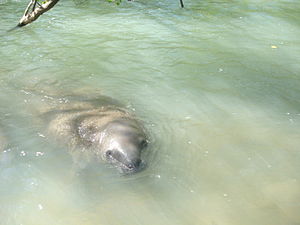
Fernando de Noronha / Geografi / Fauna
Fernando de Noronha er en brasiliansk øgruppe, der består af 21 mindre øer